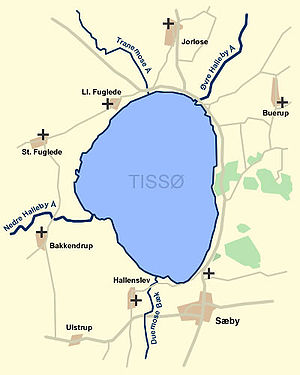
Tissø
Oversigt over området
Oversigt over området
En oversigt over Tissø, til- og afløb og de omkringliggende byer
Tissø er en ferskvandssø i Vestsjælland nær Sæby. Søen gennemstrømmes af den vandrige Halleby Å fra Åmosebassinerne. Via åens nedre løb er der afløb til Storebælt. Langs søens bredder er vanddybden ikke over ca. 1 m. Men ca. 250 m ude, går det ret brat ned til 10-12 m.